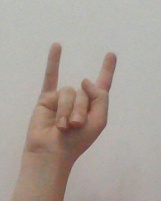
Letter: la